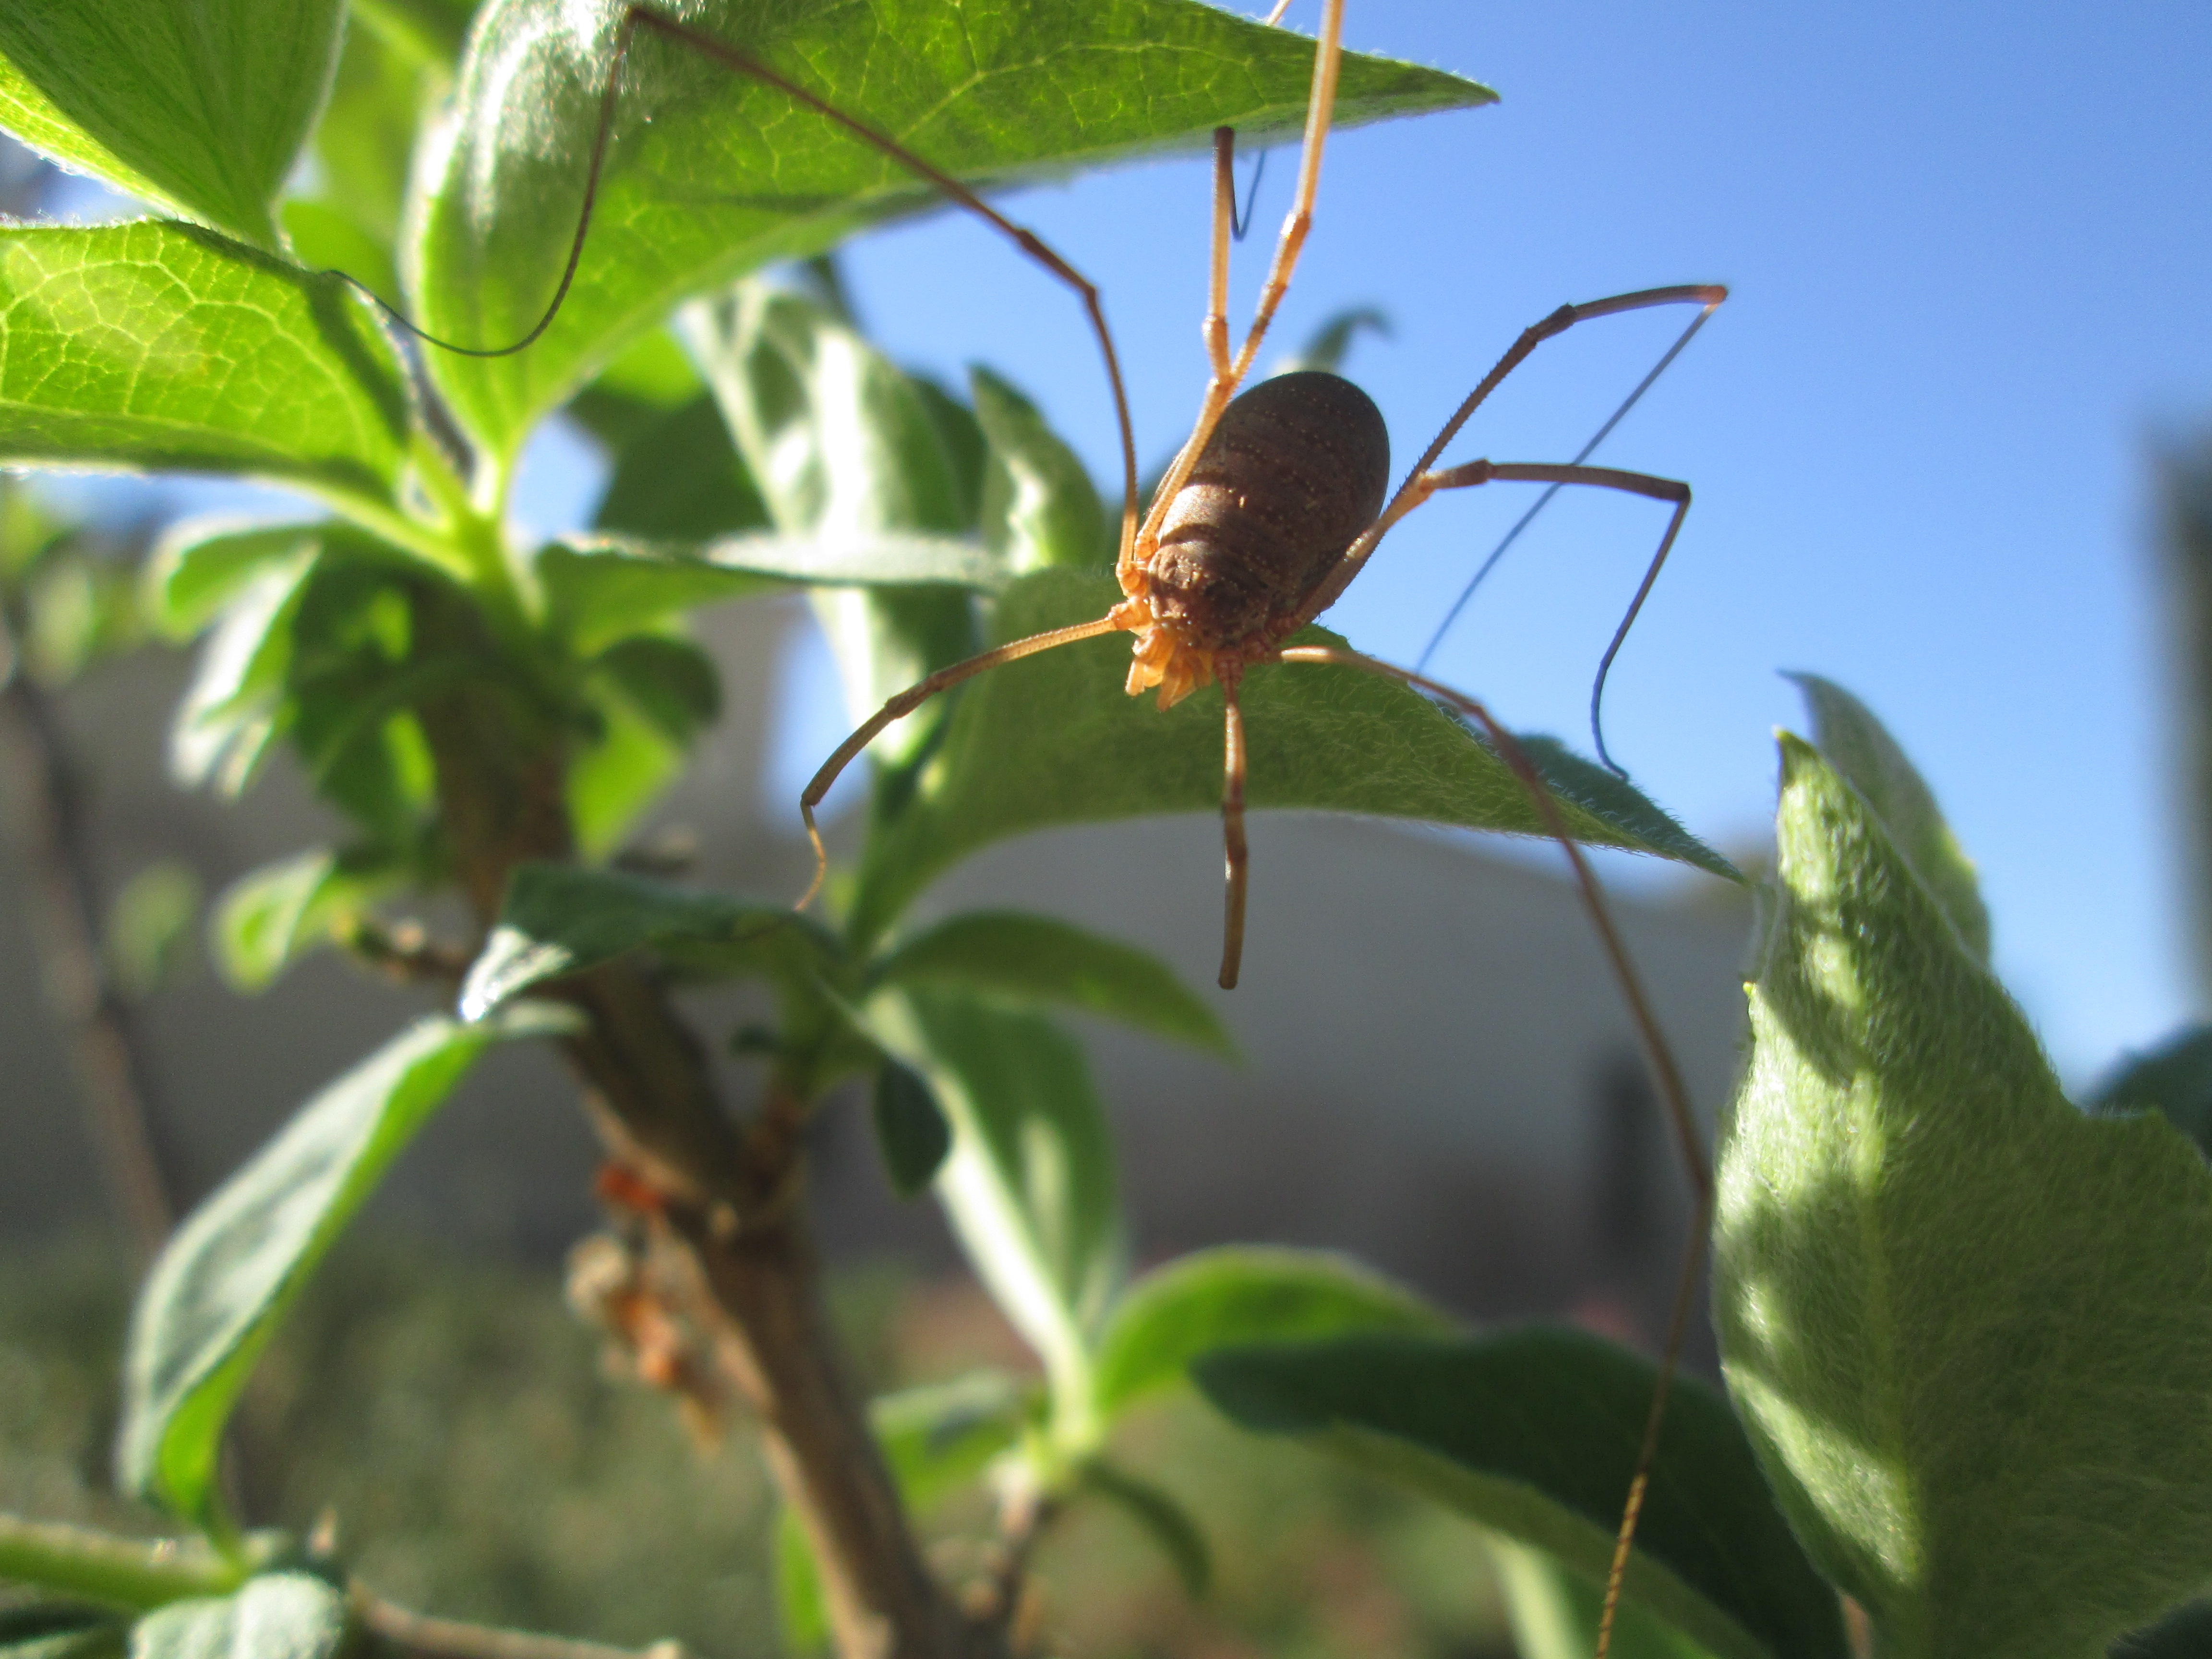
nature, branch, plant, leaf, flower, green, jungle, insect, botany, flora, fauna, invertebrate, spider, valencia, tropics, macro photography, long legs